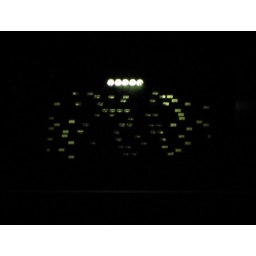
Awesome world clock in Wendy's house